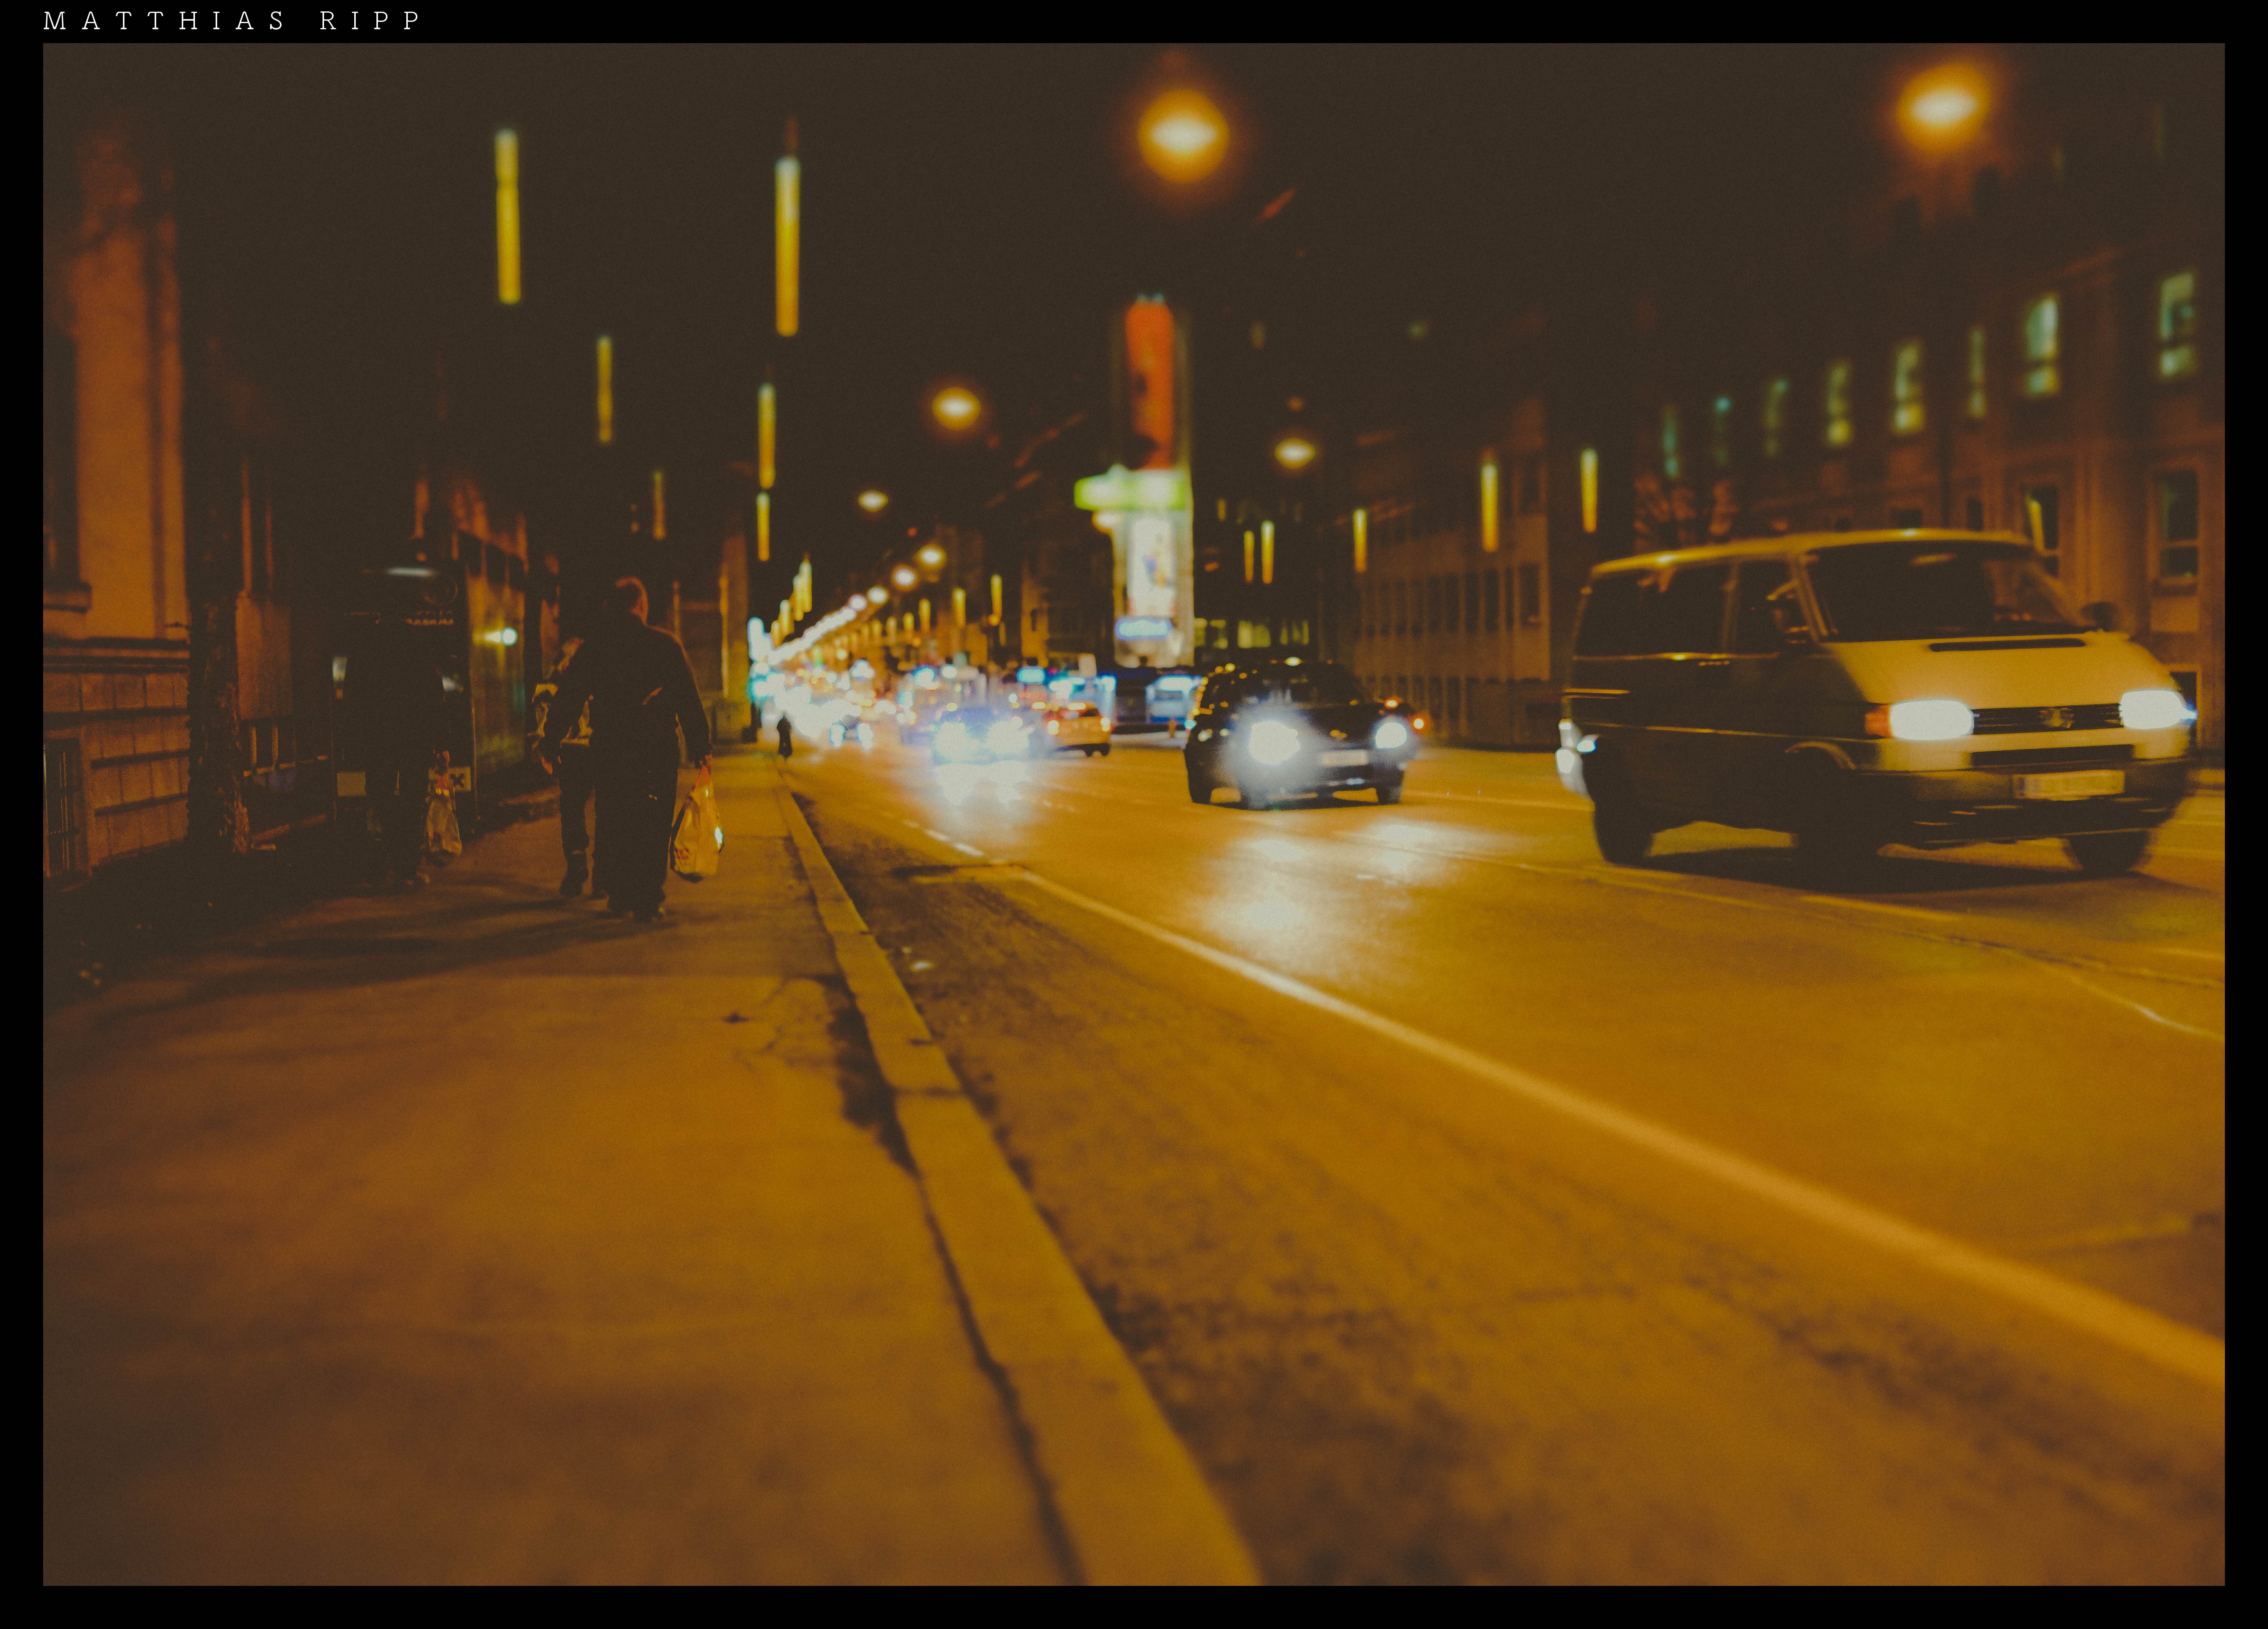
mobile, walking, light, road, traffic, street, night, vintage, retro, morning, city, urban, dark, evening, color, darkness, street light, lighting, art, pop, colors, cool, 35mm, stadt, nacht, sony, zeiss, midnight, salzburg, strase, dunkel, rx1rii, mobility, screenshot